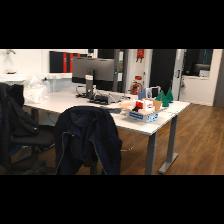
Label: NonHuman